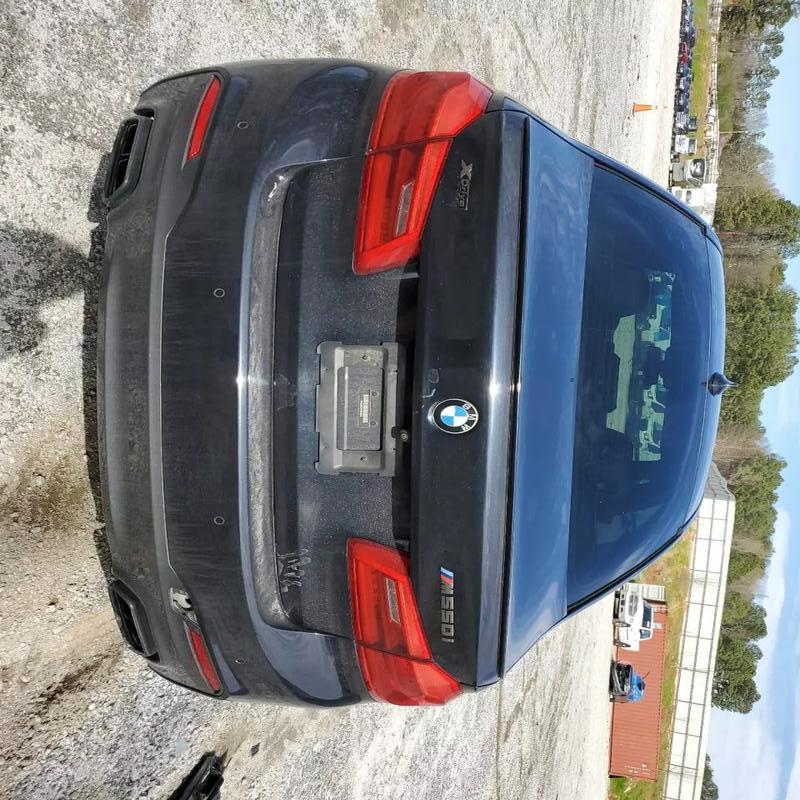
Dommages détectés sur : pare-choc arrière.
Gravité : mineur